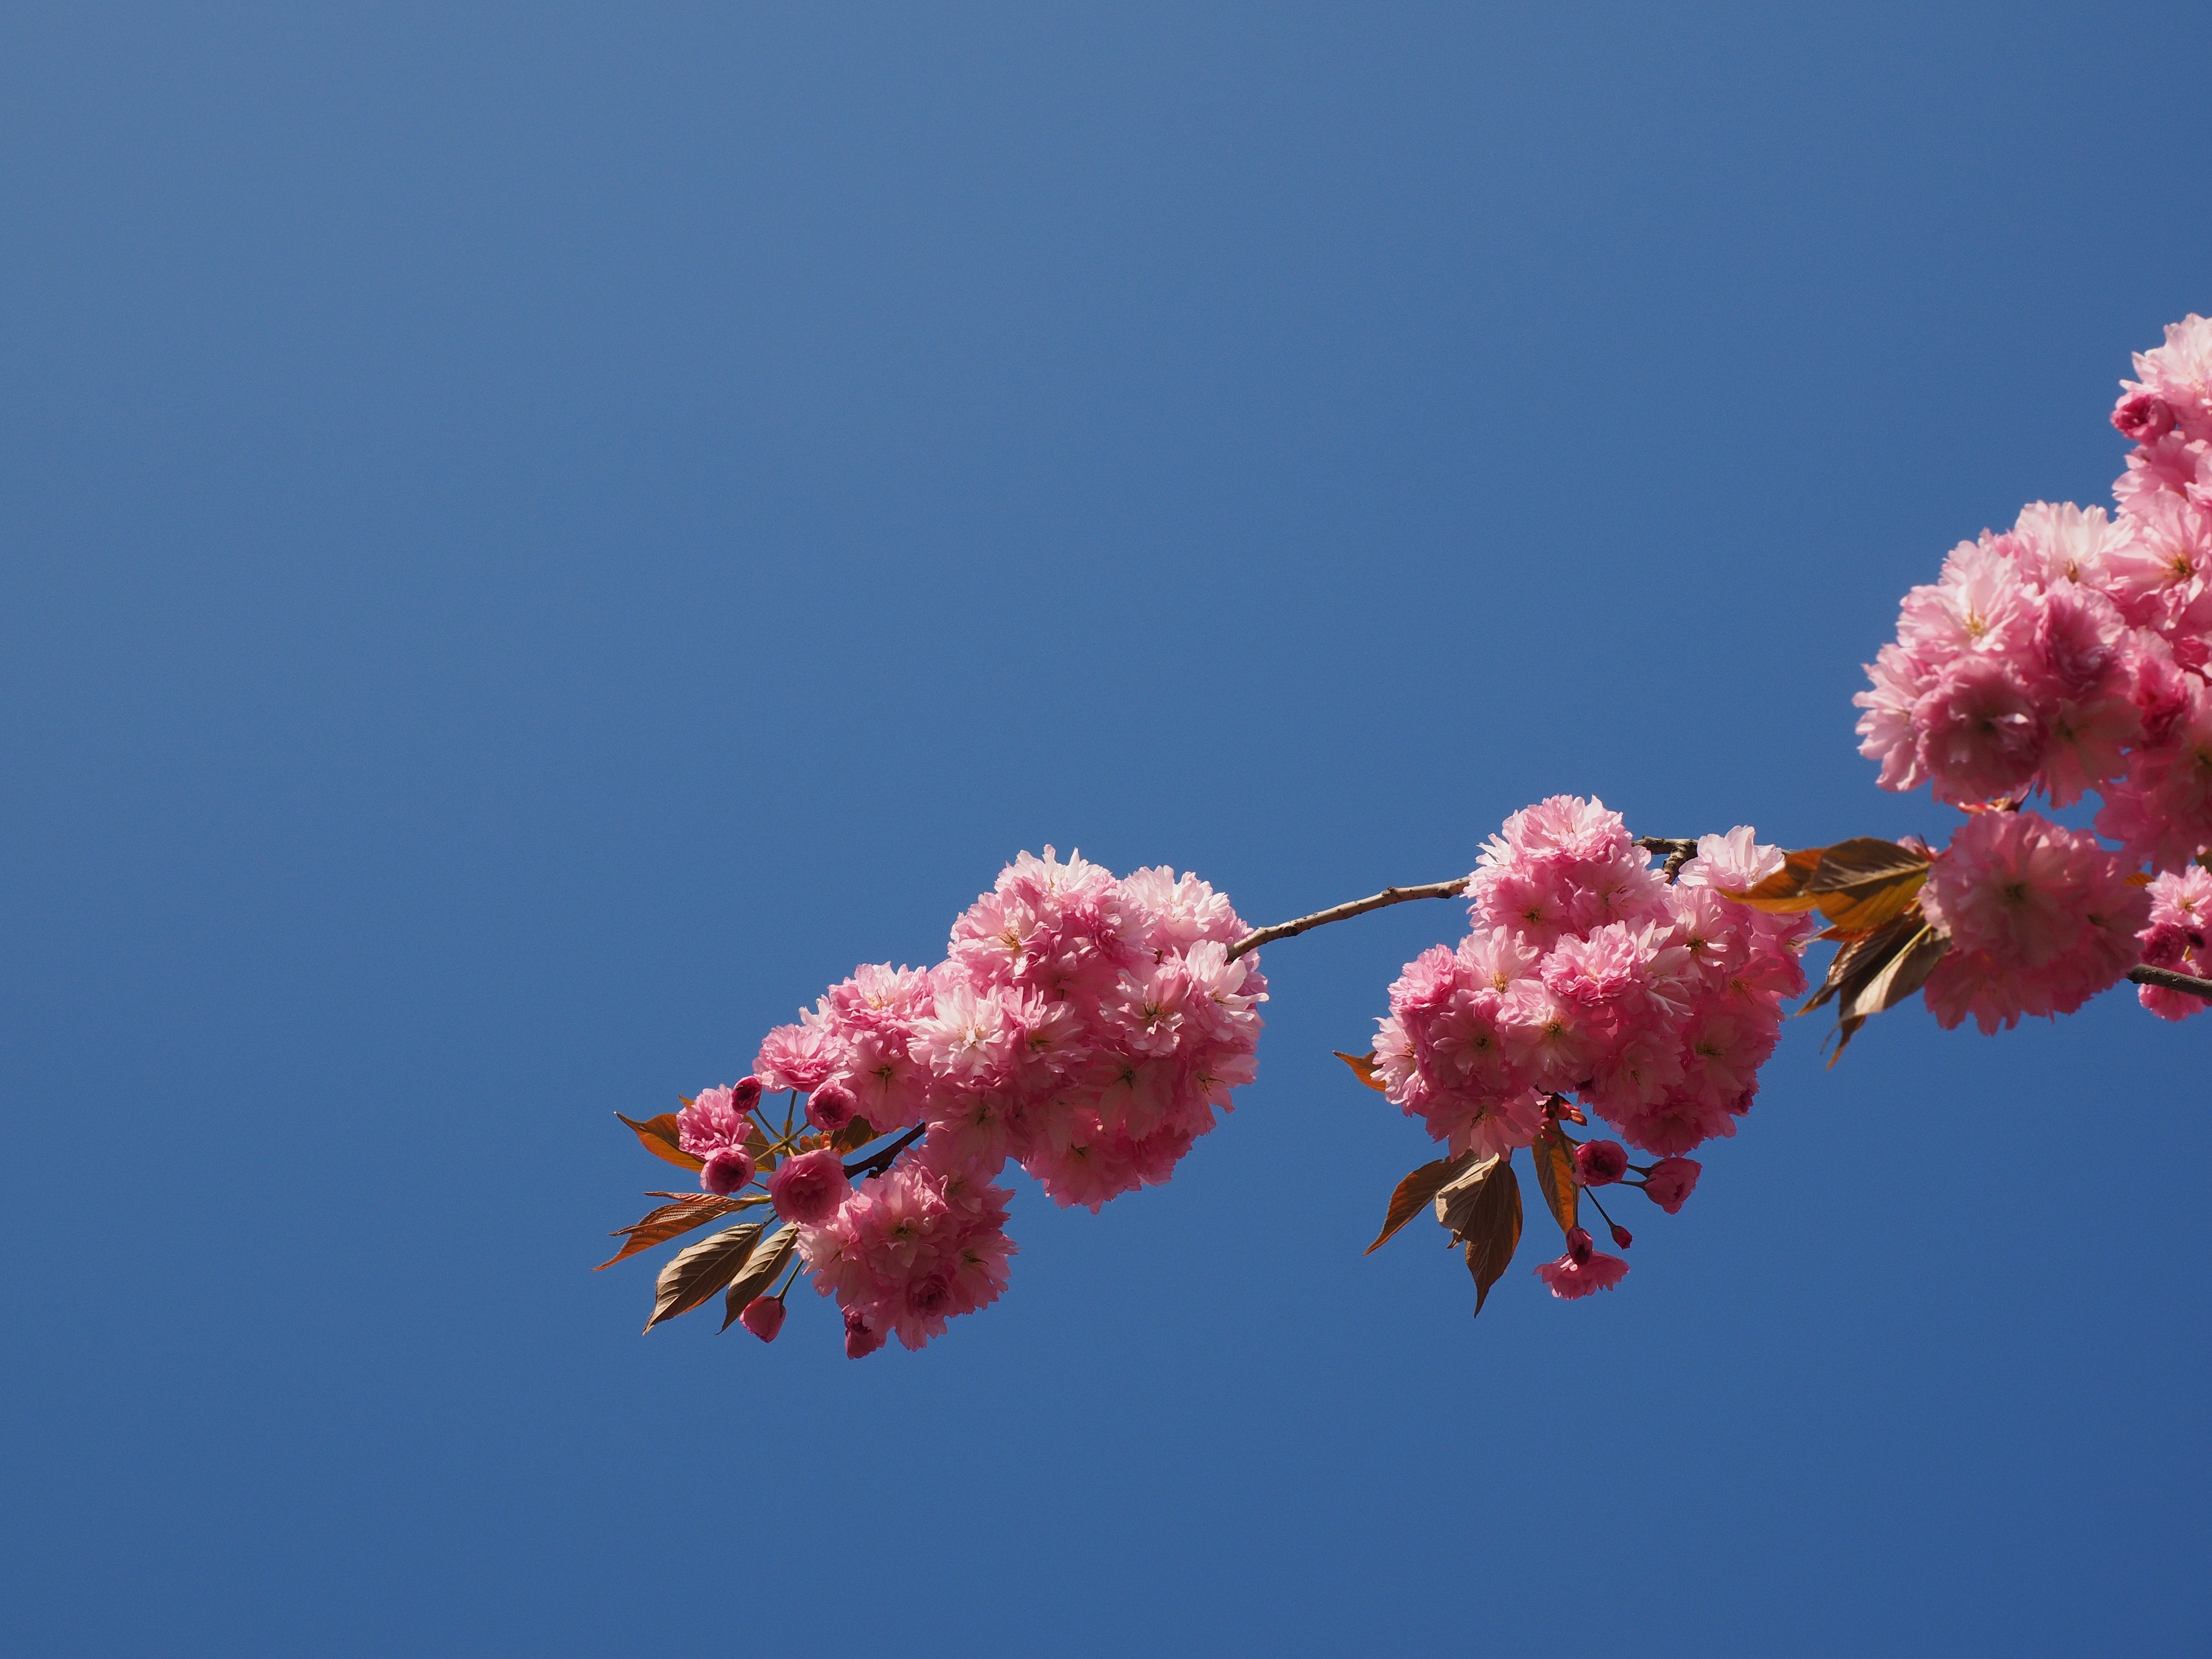
tree, nature, branch, blossom, plant, sky, leaf, flower, petal, bloom, spring, red, produce, pink, flora, cherry blossom, japanese, smell, tradition, bud, japanese cherry trees, prunus, cherry, macro photography, ornamental plant, rose family, flowering twig, japanese cherry, rosaceae, prunus serrulata, japanese flowering cherry, ornamental cherry, oriental cherry, east asian cherry, grannenkirsche, yoshino cherry, yoshino, japanese culture